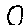
Label: 0